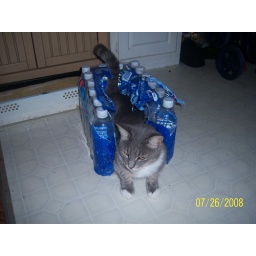
About the closest this cat will come to sitting in water is this....